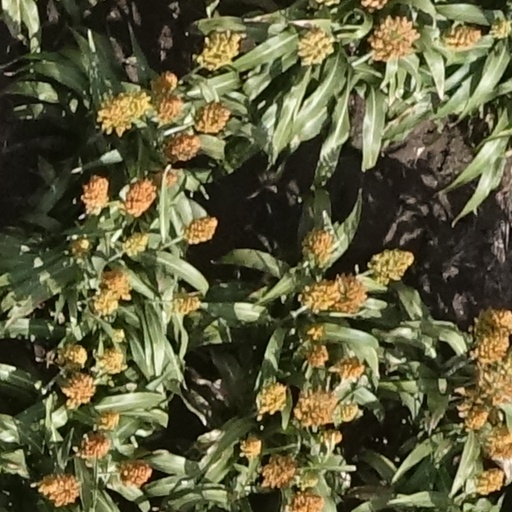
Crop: sorghum